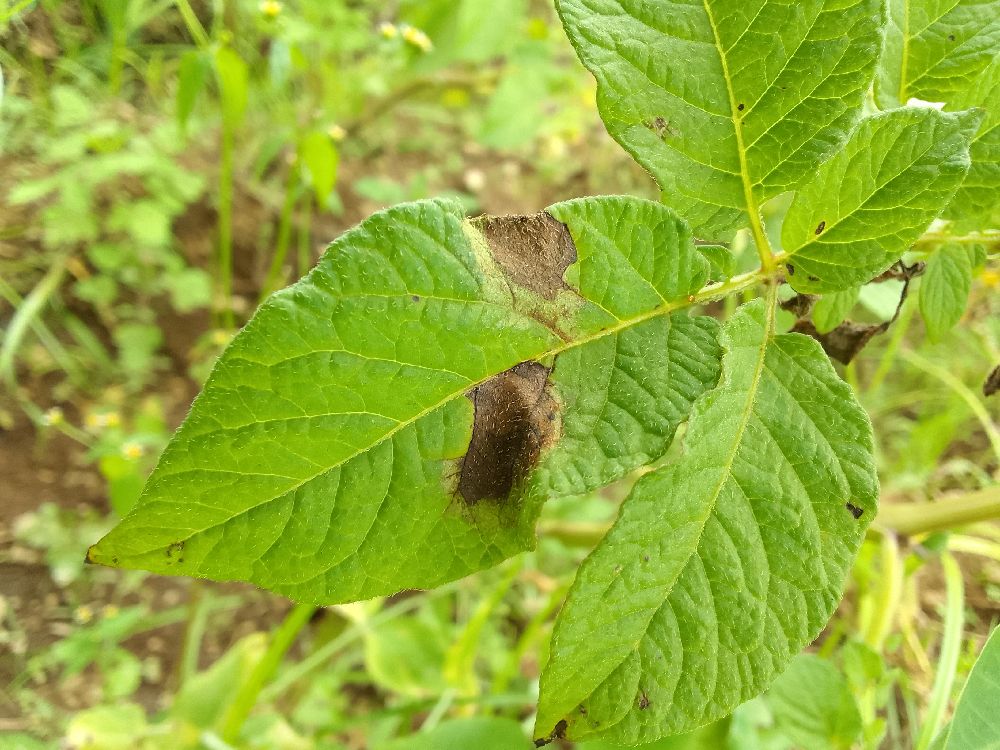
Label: Late blight